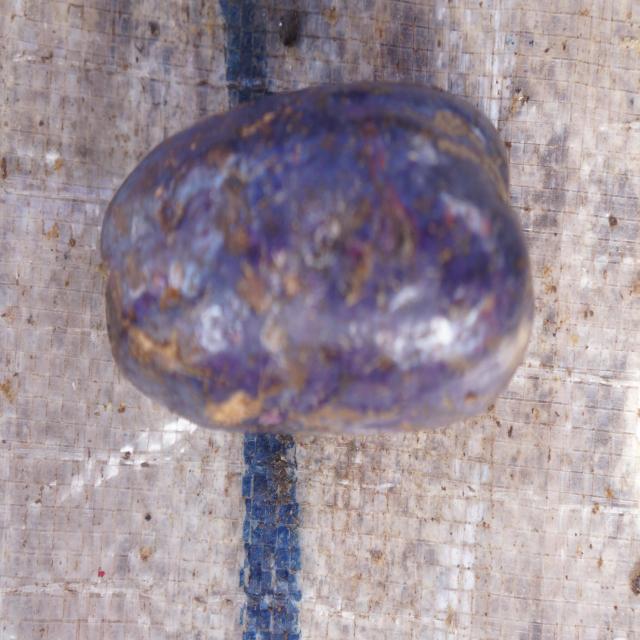
Plum grade: unaffected